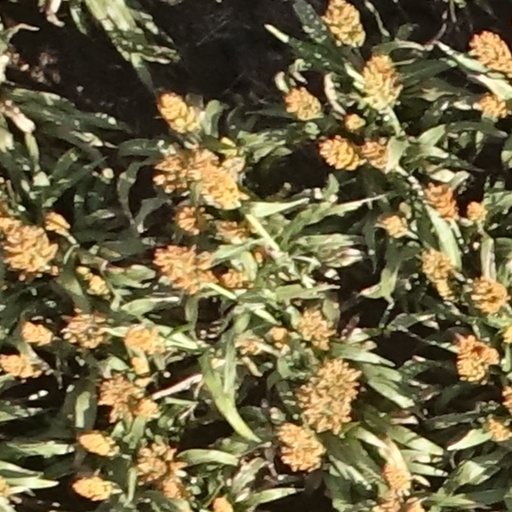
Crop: sorghum